Nikola Nobilo

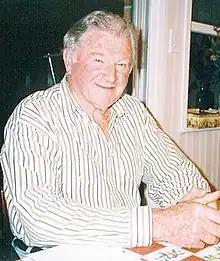

Nikola "Nick" Nobilo, (23 August 1913 – 28 August 2007), was a New Zealand winemaker and founder of Nobilo Wines. He was originally from Austria-Hungary.